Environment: lab
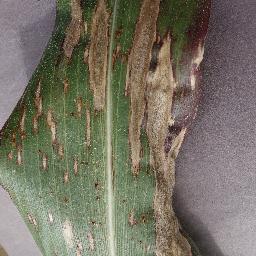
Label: northern_corn_leaf_blight